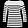
Label: T - shirt / top